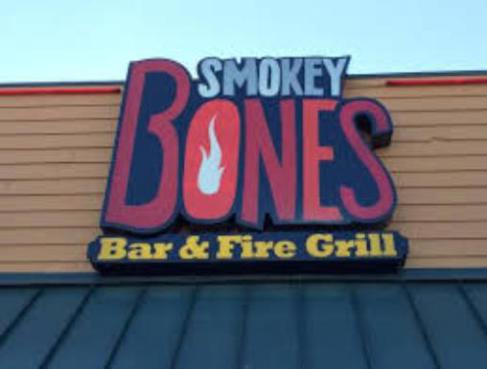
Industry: Food